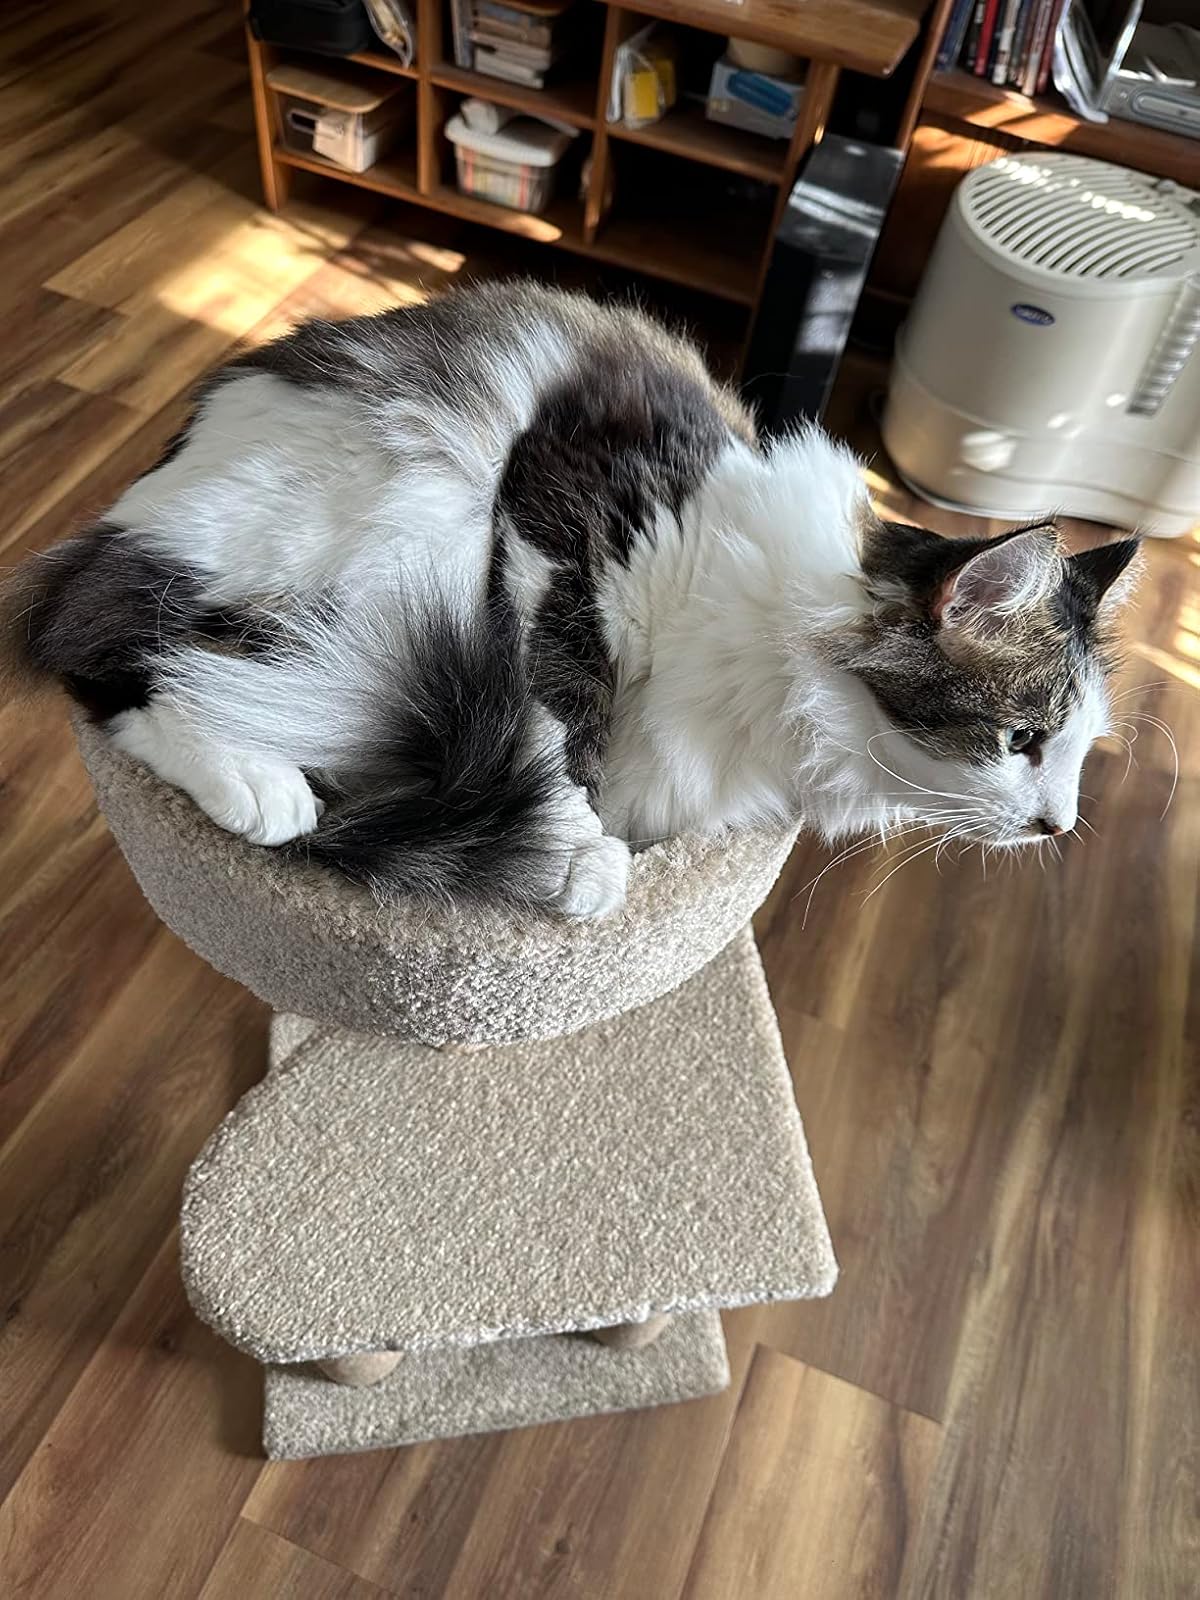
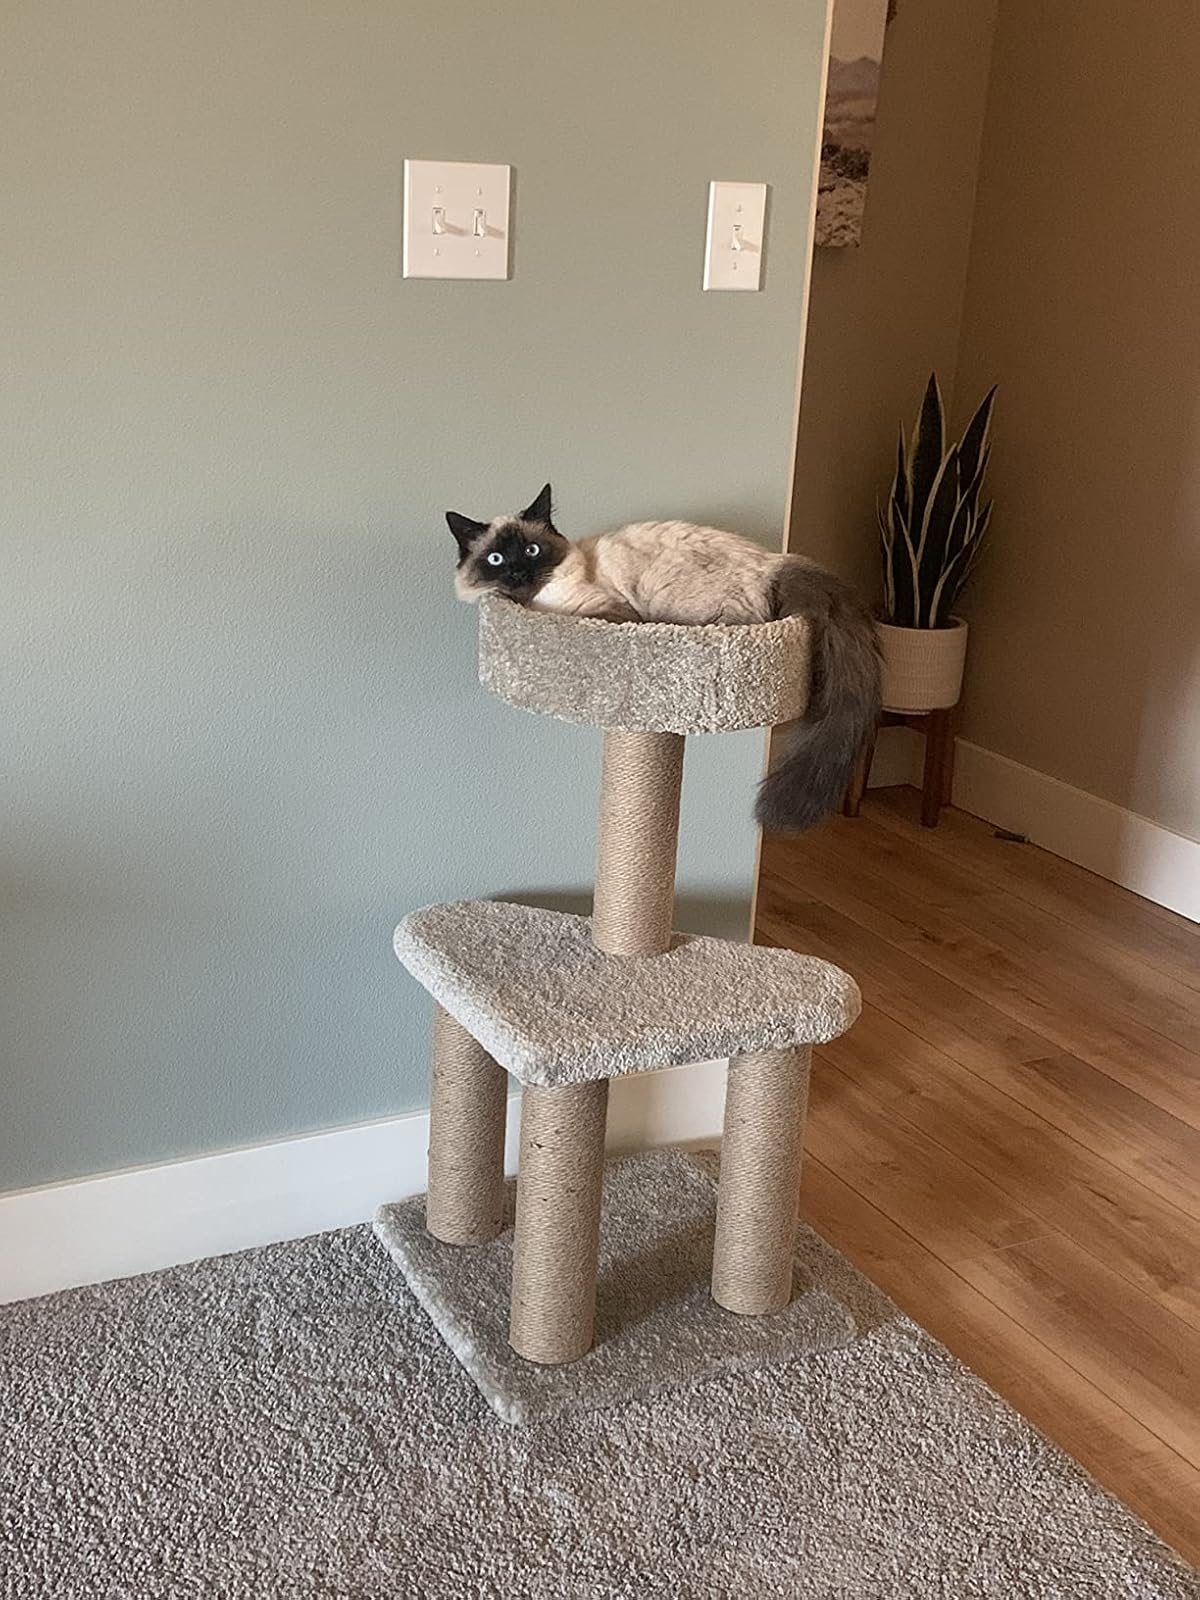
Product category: items_cat tree
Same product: yes